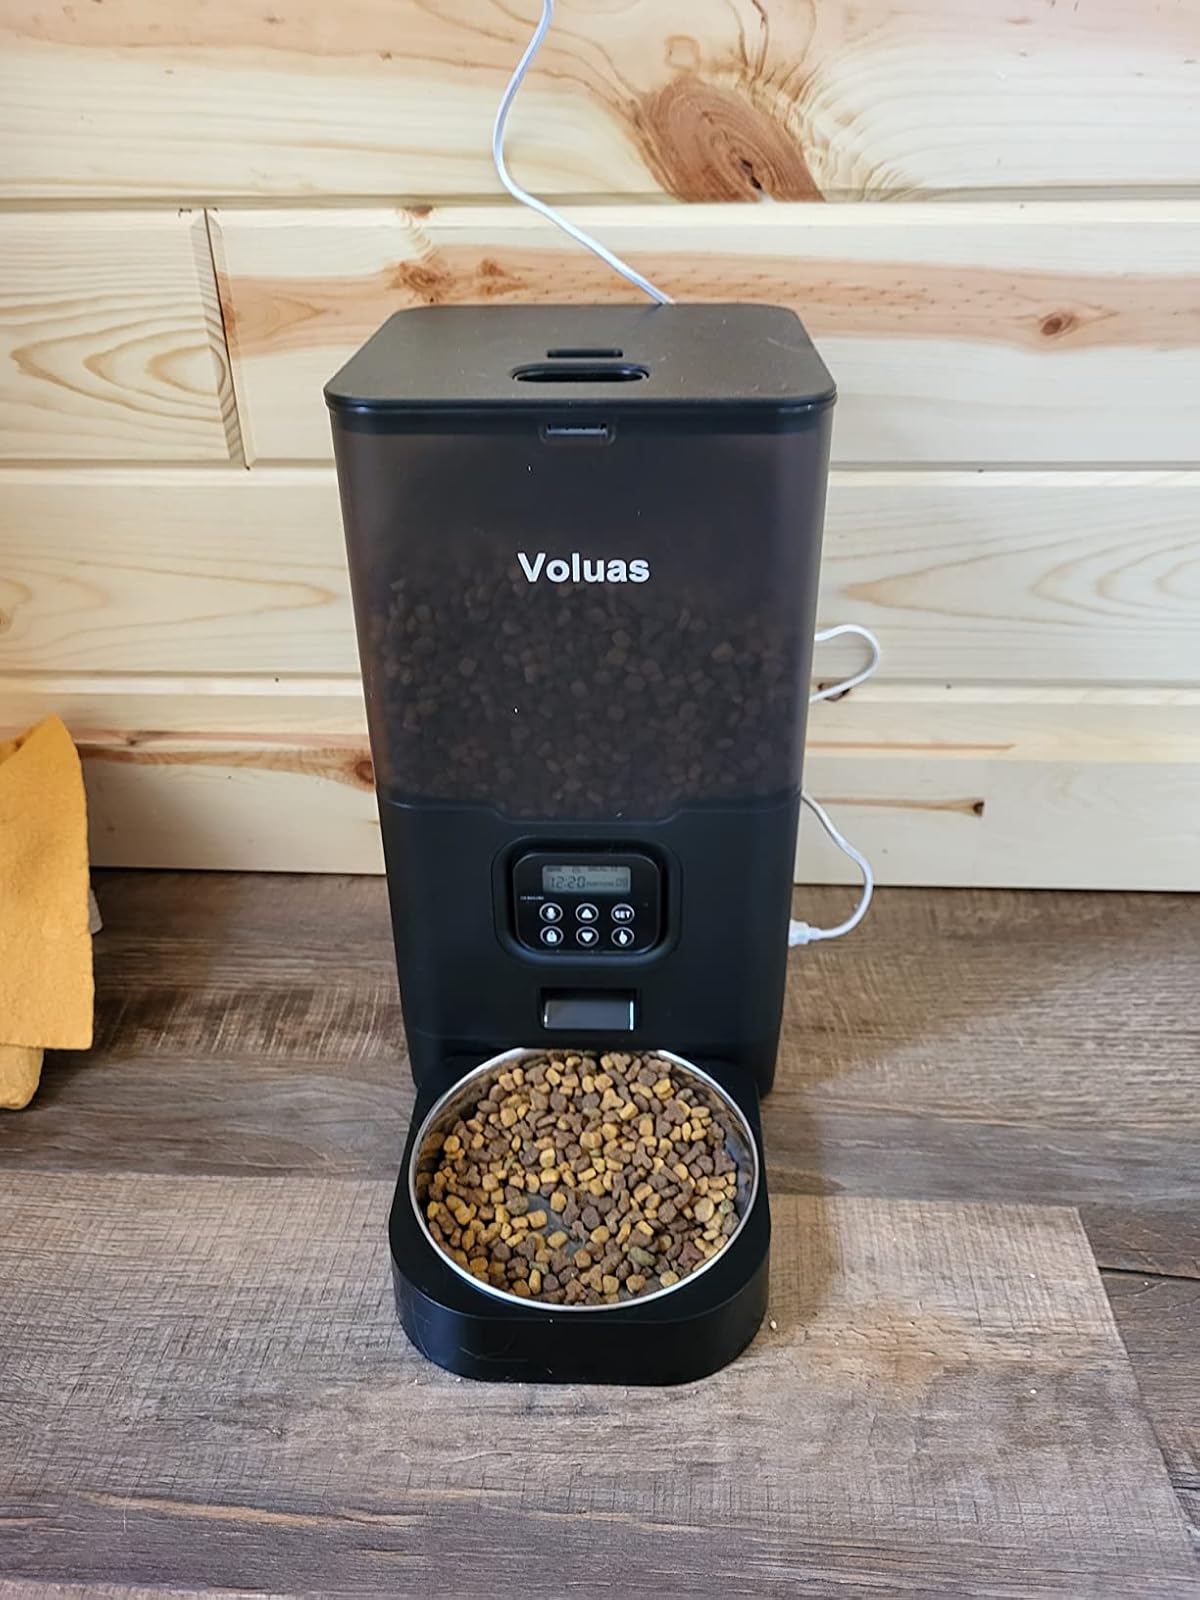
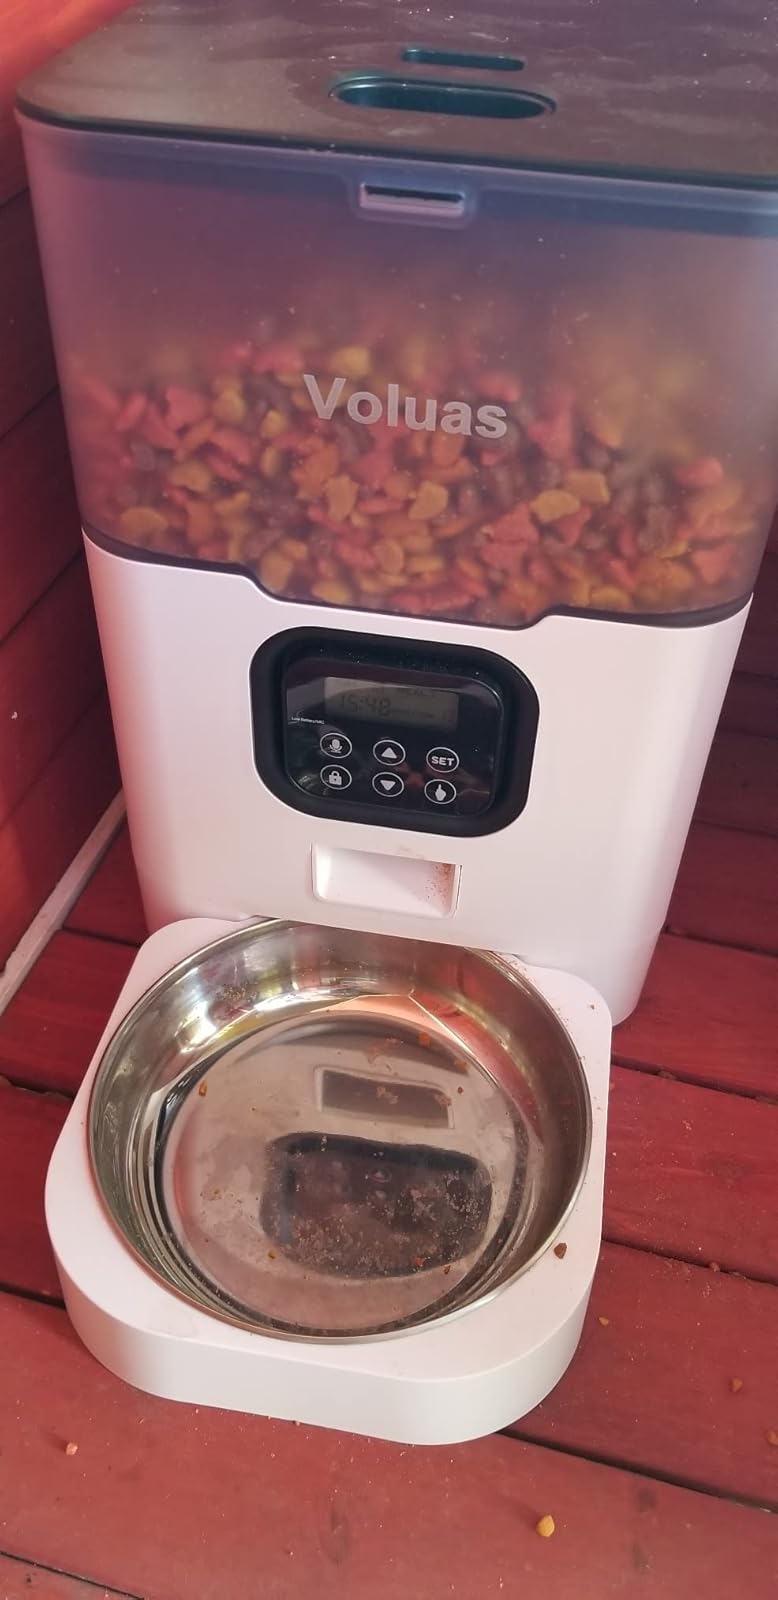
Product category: items_feeder
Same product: no